Culture of Laos

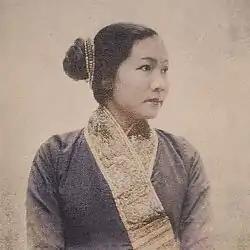
Lao princess wearing gold embroidery

The "Sin Xay " follows the mythological tale of a king and his kidnapped sister by the Lord of the Nyak. The "Thao Hung Thao Cheuang" recounts the struggles of the Khmmu and indigenous peoples of Laos at the time of the Tai migrations as told by their mythical king. Other works of Lao epic poetry include the rain legends of the Toad King ("Phya Khankhaak") which are retold during the annual Rocket Festival, and the story of "Phadaeng Nang Ai" which is an epic love poem set across multiple reincarnations.